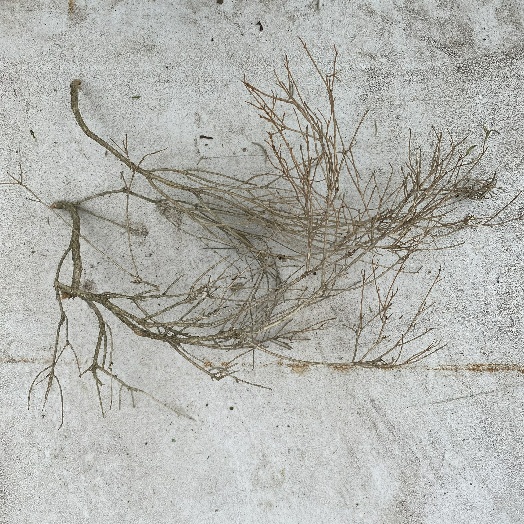
Label: Vegetation